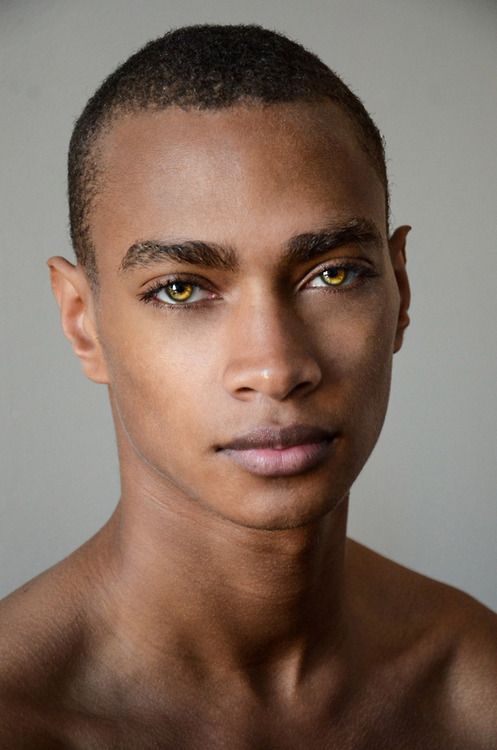
Portrait style: Real Portrait